The Family (sketch)

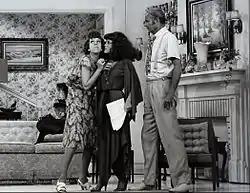
Eunice rehearses a play with drama coach Mavis Danton (Madeline Kahn) in "The Rehearsal" (1976), with Ed watching.

"The Family" is a series of comedy sketches featured on "The Carol Burnett Show", with one final installment airing on "Carol Burnett & Company". "The Carol Burnett Show" introduced the skit starting in the 1973–1974 season. Overall, it aired new installments of the skit for the last five seasons of its total 11-season run; the skit aired from the 1973–1974 season to the 1977–1978 season on the show. The final installment of "The Family" aired on September 8, 1979, after Burnett's CBS show had concluded, on a four-week summer series entitled "Carol Burnett & Company". This was the only installment of "The Family" that did not air on "The Carol Burnett Show". Altogether, there were 31 appearances of "The Family" sketches.